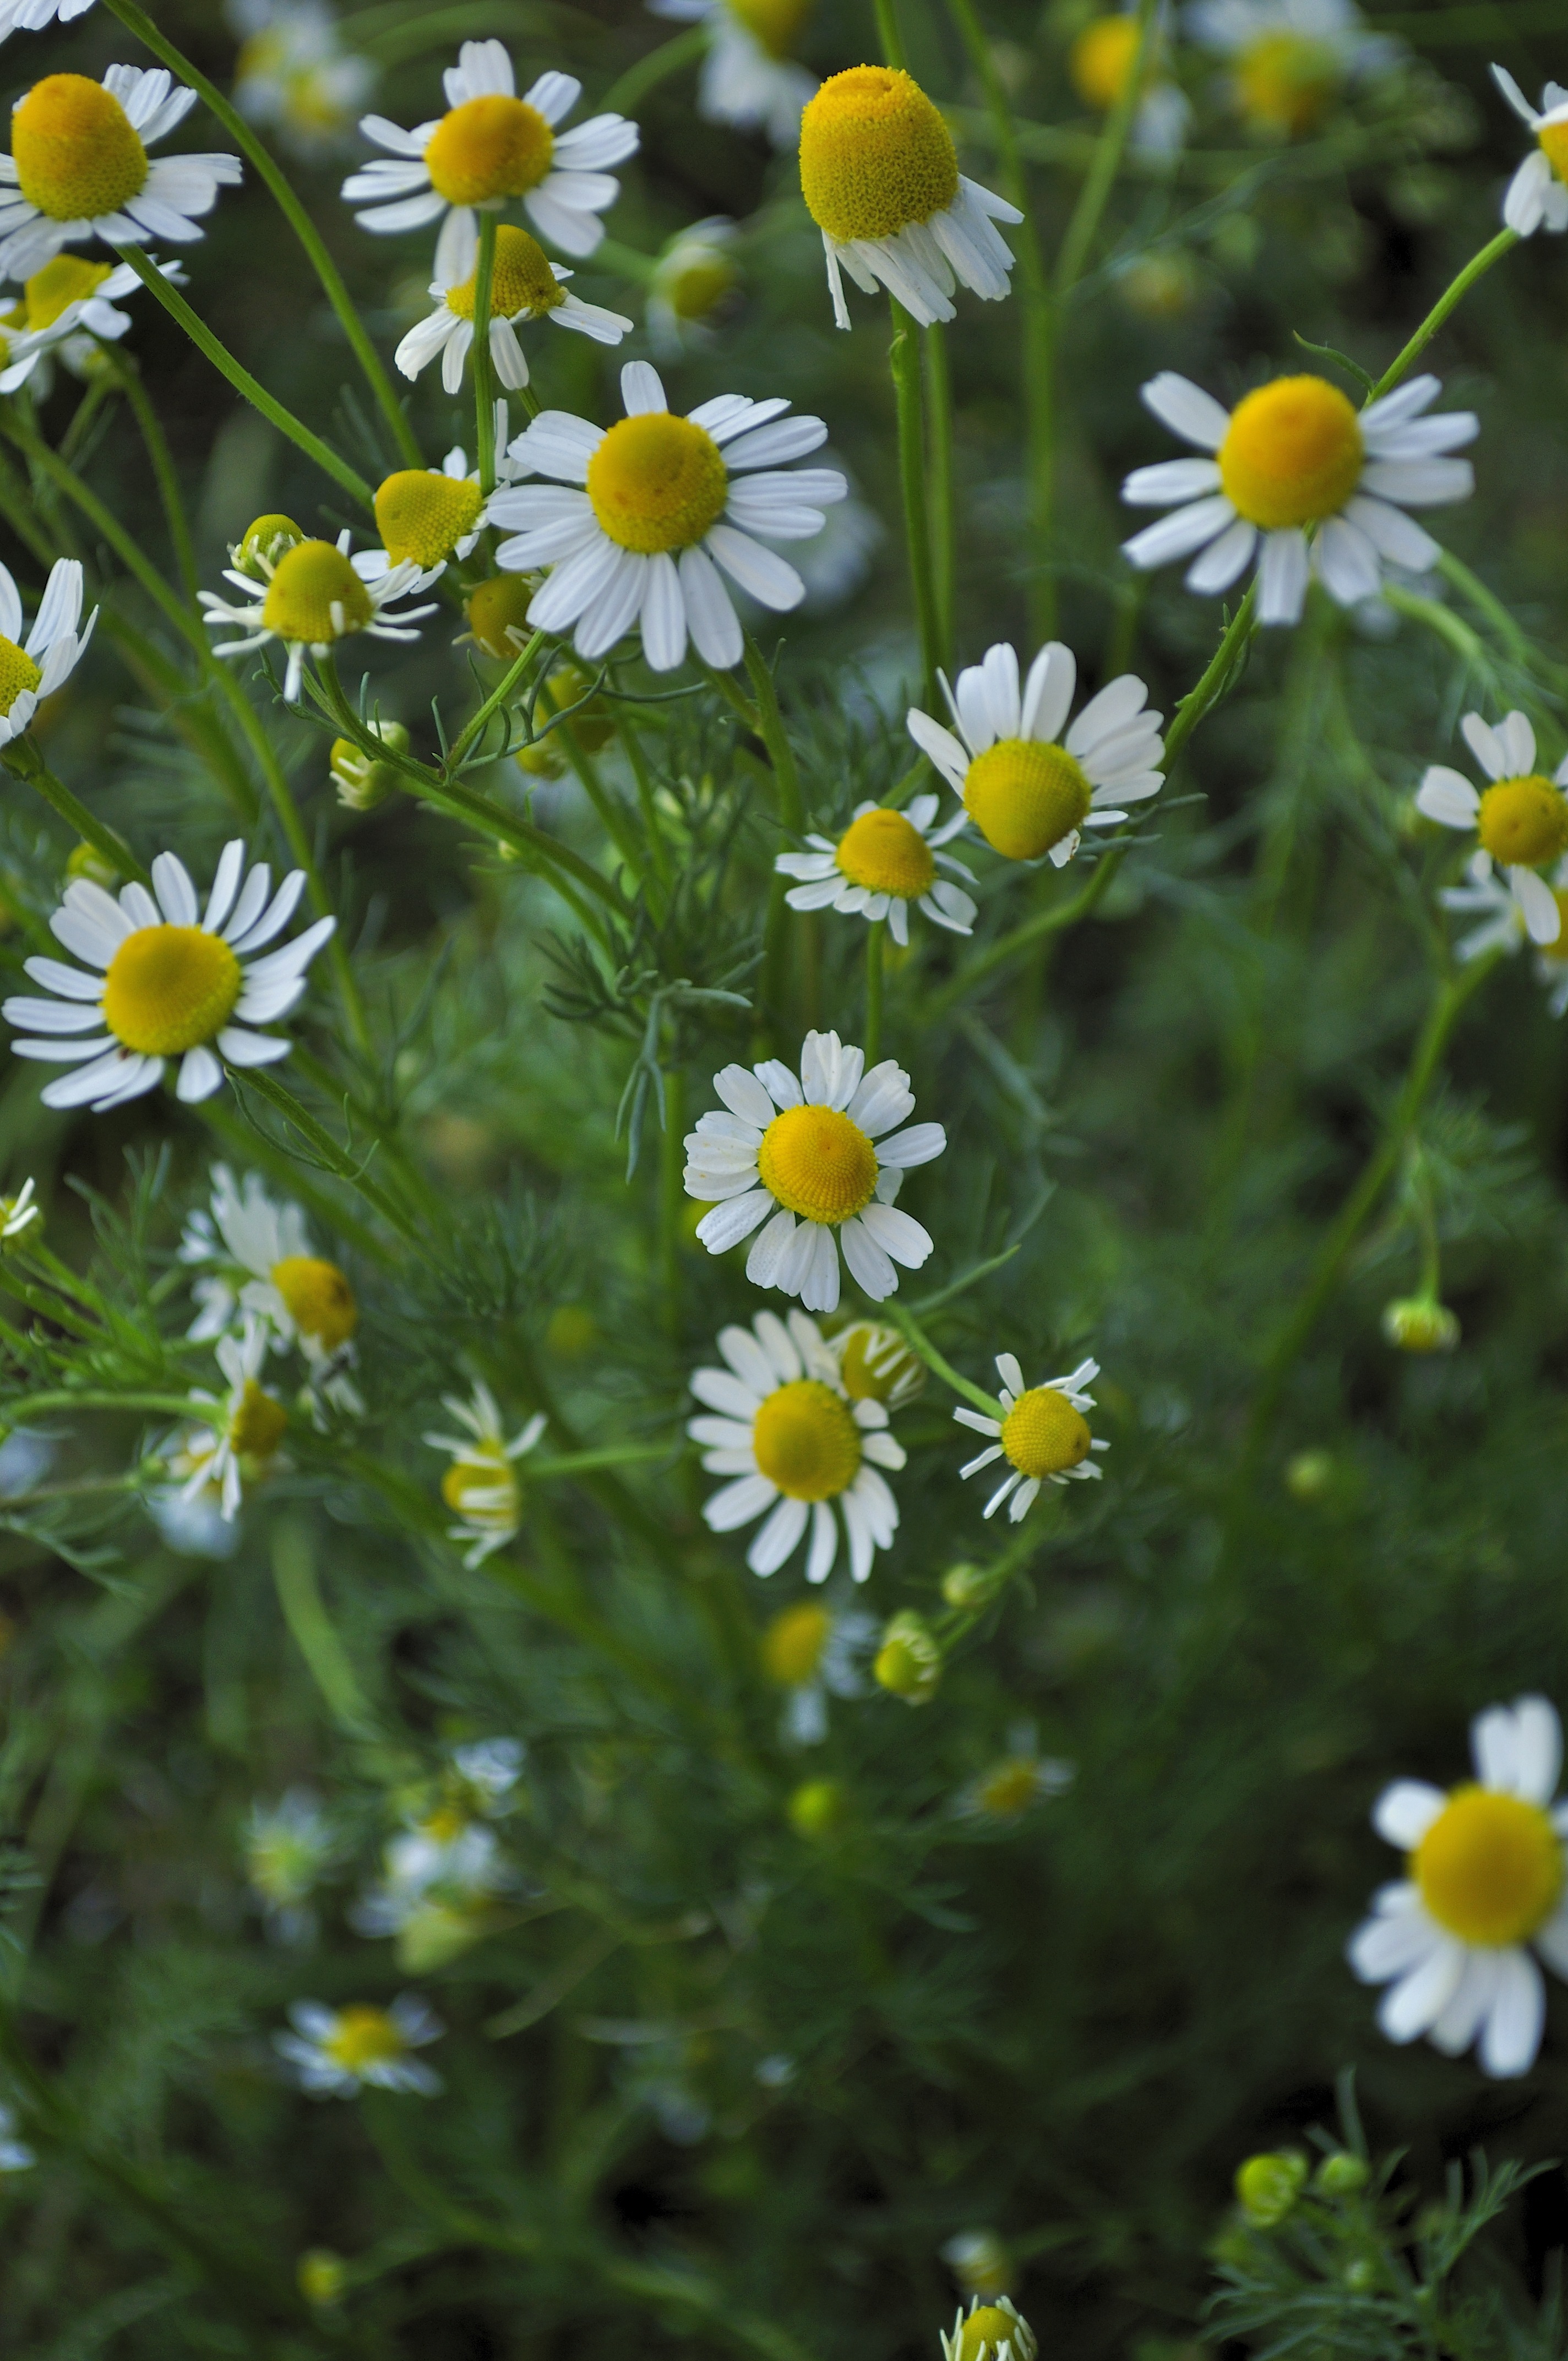
nature, blossom, plant, field, meadow, prairie, stem, leaf, flower, bloom, floral, daisy, environment, herb, natural, botany, agriculture, flora, botanical, plants, wildflower, flowers, flower bed, outdoors, vegetation, petals, wildflowers, margarita, horticulture, organic, flowering plant, daisy family, oxeye daisy, annual plant, land plant, chamaemelum nobile, marguerite daisy, tanacetum parthenium